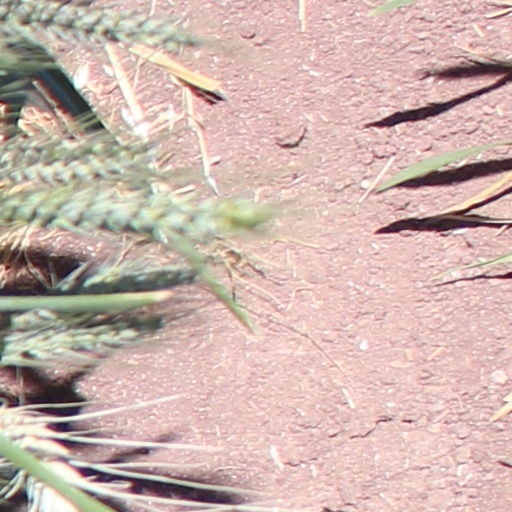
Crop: wheat